Environmental issues in Africa

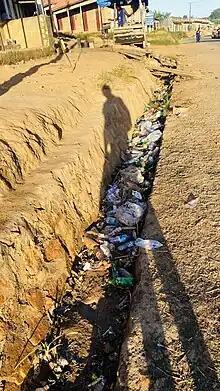
Garbage and plastic waste in drainage channel in Butare town in Bushenyi District in Western Uganda

Like in other parts of the developing world, plastic pollution is causing widespread problems such as contamination of waterways, disruption of stormwater management, and increases of disease due to mosquitos and pests living in plastics. Plastic mismanagement is both a combination of cheap supply by all kinds of manufacturers, for example by providing much needed access to water through bottled water and water sachets, and poor management of the waste after use.